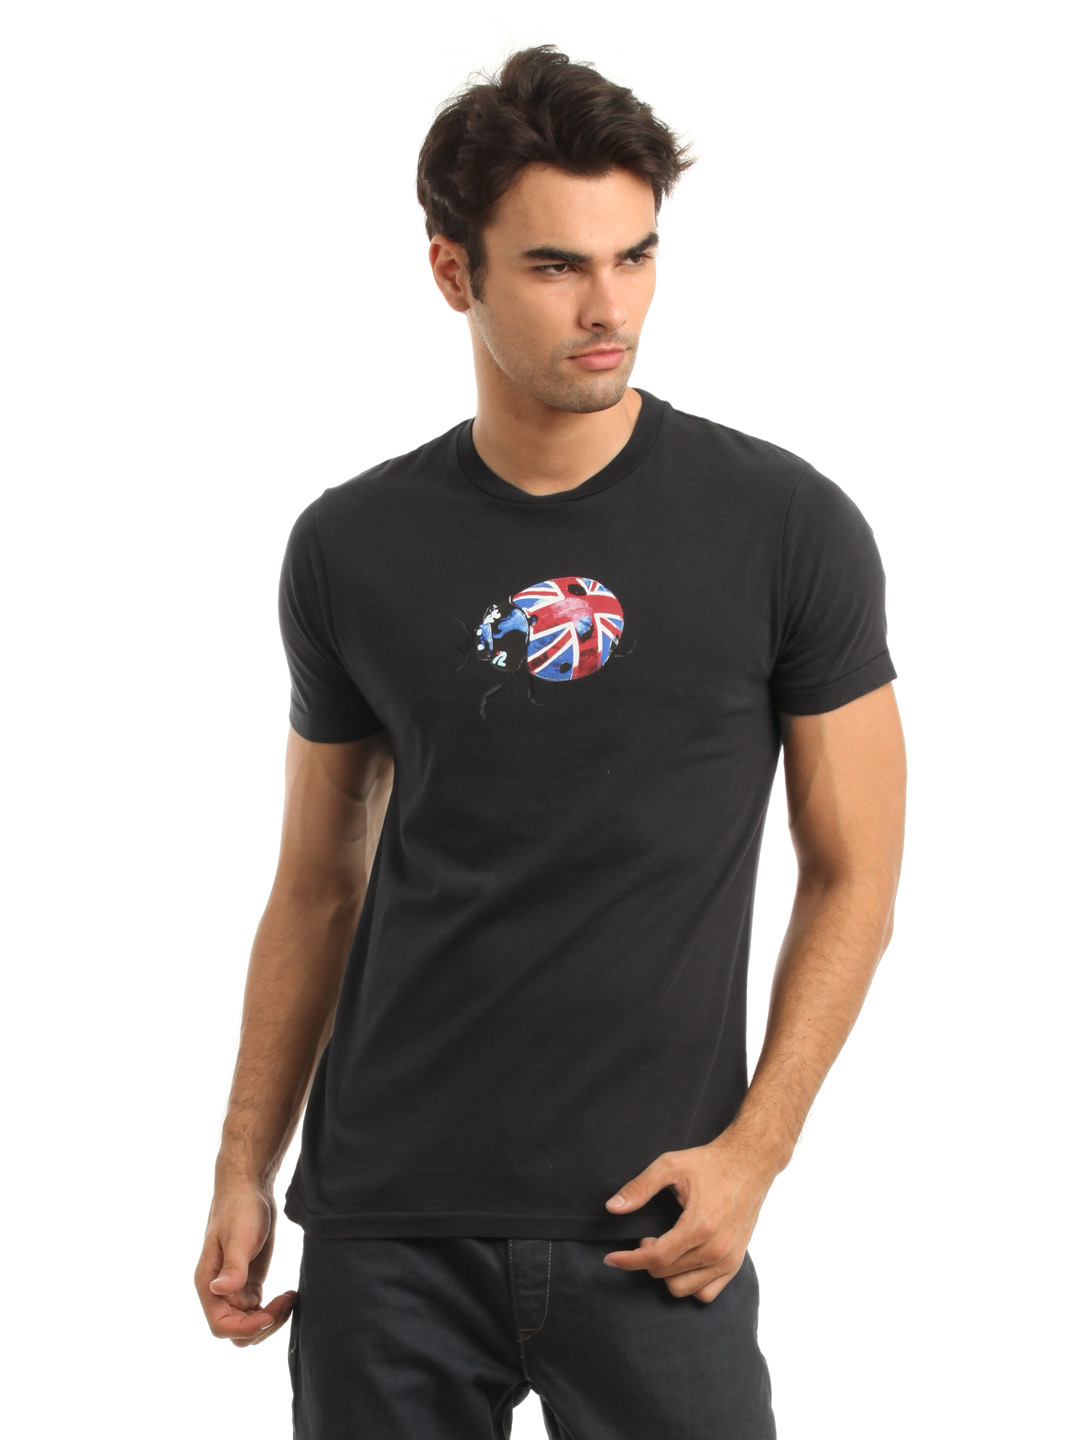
French Connection Men Black Printed T-shirt
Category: Apparel / Topwear / Tshirts
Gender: Men
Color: Black
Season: Summer 2012
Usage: Casual